Oakland Park Elementary School

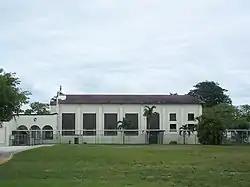
Home of the Eagles

The Oakland Park Elementary School is a historic school in Oakland Park, Florida, United States. The school, part of Broward County Public Schools, is located at 936 Northeast 33rd Street. On June 9, 1988, it was added to the U.S. National Register of Historic Places. the principle of the school is Michelle Garcia. The mascot of the school is an eagle. Grades are Pre-K, K, 1st, 2nd, 3rd, 4th, and 5th. There are English for Speakers of Other Languages students in this school who typically natively speak Spanish or Creole.